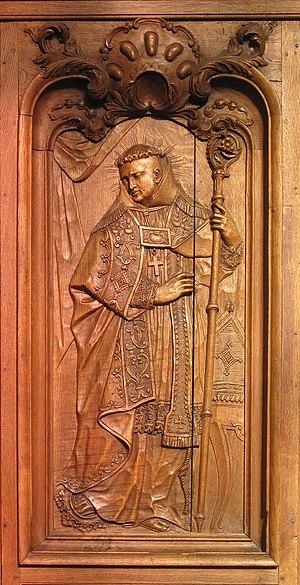
Panneau en chêne sculpté de style Louis XIV ornant les stalles de l'église Saint-Hilaire à Givet (département des Ardennes, France).
L'église Saint-Hilaire est l'une des églises de la commune de Givet. Située place Carnot, au centre-ville sur la rive gauche de la Meuse, elle est dédiée à saint Hilaire.